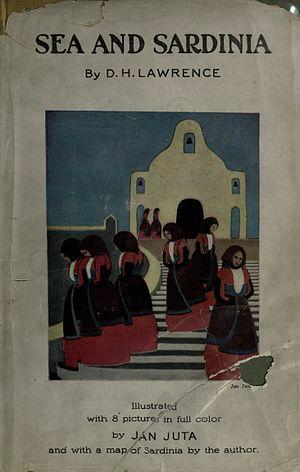
Sardaigne et Méditerranée est un récit de voyage en Sardaigne, écrit en 1921, par l'auteur anglais D. H. Lawrence.